Erie Zoo

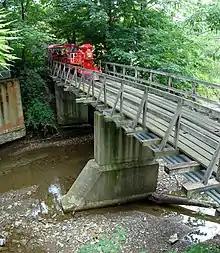
The zoo train crossing Mill Creek. The creek flows through the middle of the zoo.

The Children's Zoo, once called Pixieland, includes many exhibits, including animal shows in a nature theater, a playground, and a water garden.